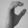
ASL letter: C